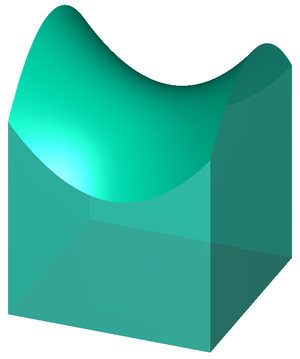
En analyse mathématique, l'intégrale multiple est une forme d'intégrale qui s'applique aux fonctions de plusieurs variables réelles. Les deux principaux outils de calcul sont le changement de variables et le théorème de Fubini. Ce dernier permet de ramener de proche en proche un calcul d'intégrale multiple à des calculs d'intégrales simples, et d'interpréter le « volume » d'un domaine « simple » de dimension n comme l'intégrale d'une fonction de n – 1 variables, de même que l'intégrale définie d'une fonction continue positive d'une variable est égale à « l'aire sous la courbe » associée.